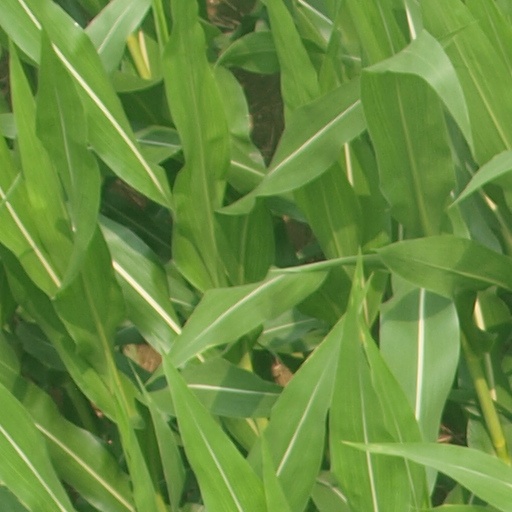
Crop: maize; corn